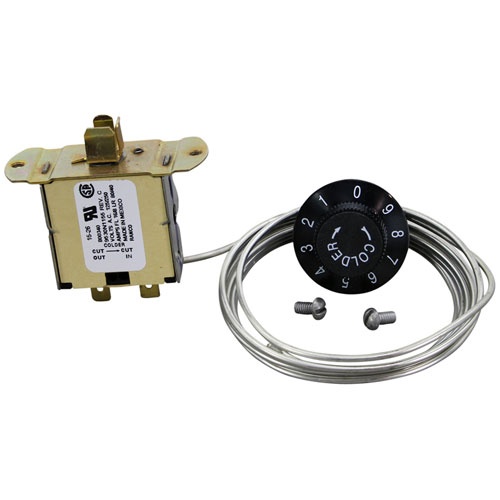
UNKNOWN 8010237
Description: COLD CONTROL Fits Brand: UNKNOWN Manufacturer: UNKNOWN Manufacturer part number: 8010237 This part is covered by manufacturer warranty. Known as: 8010237
Category: Home & Garden > Household Appliances > Climate Control Appliances > Evaporative Coolers